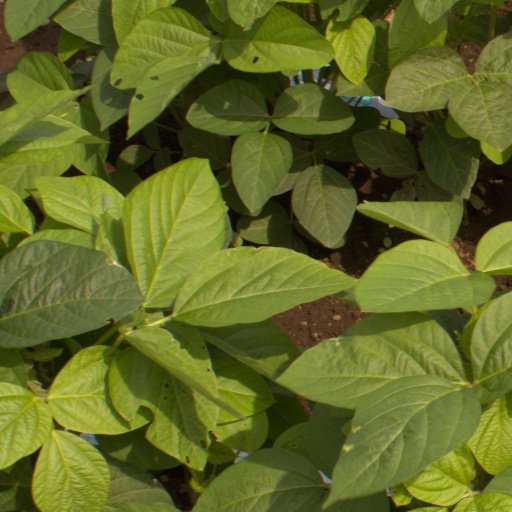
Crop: soybean